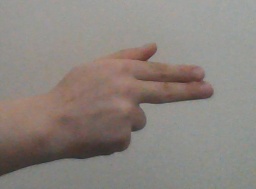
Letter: ghain